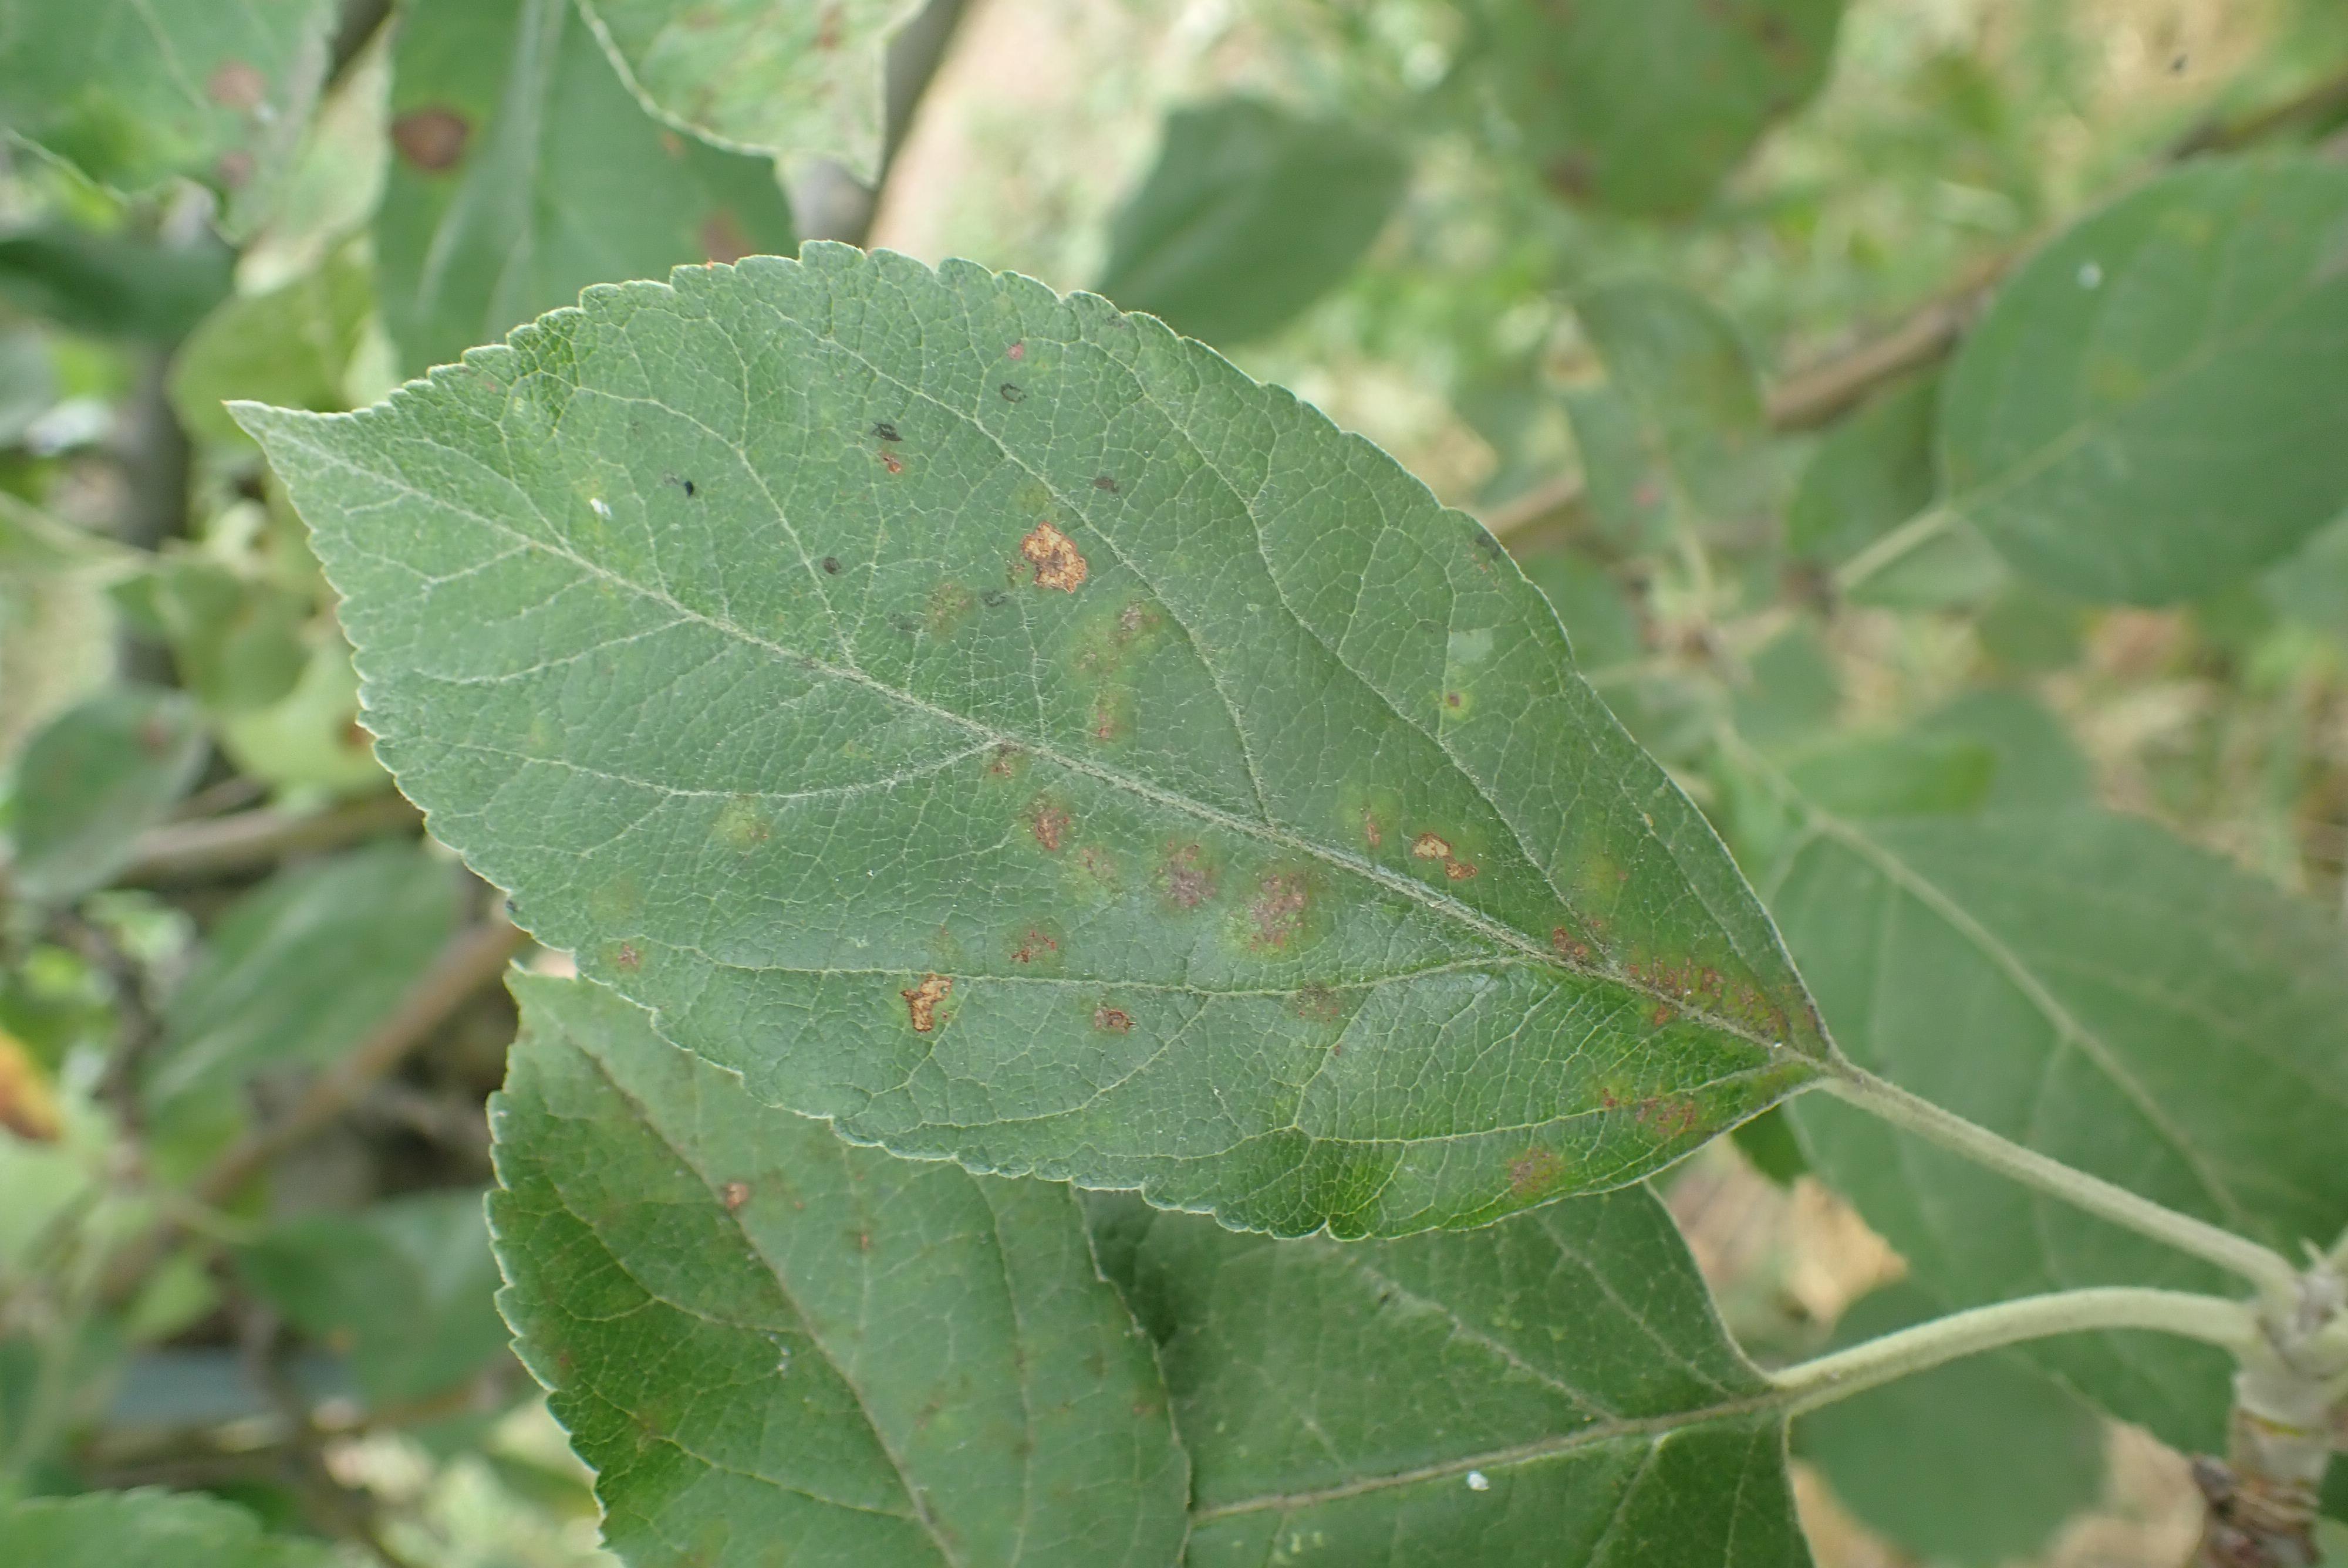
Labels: complex